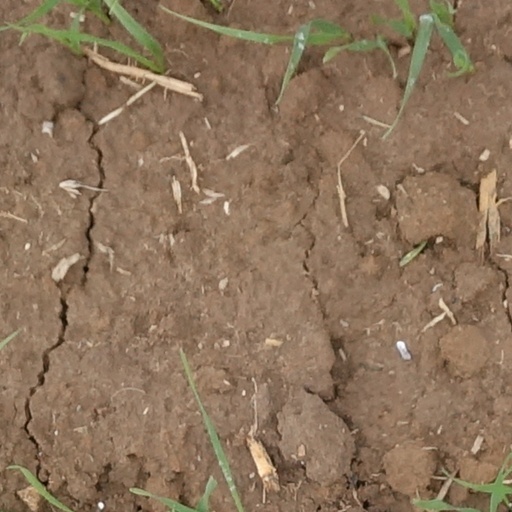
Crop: wheat